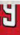
Number: 9